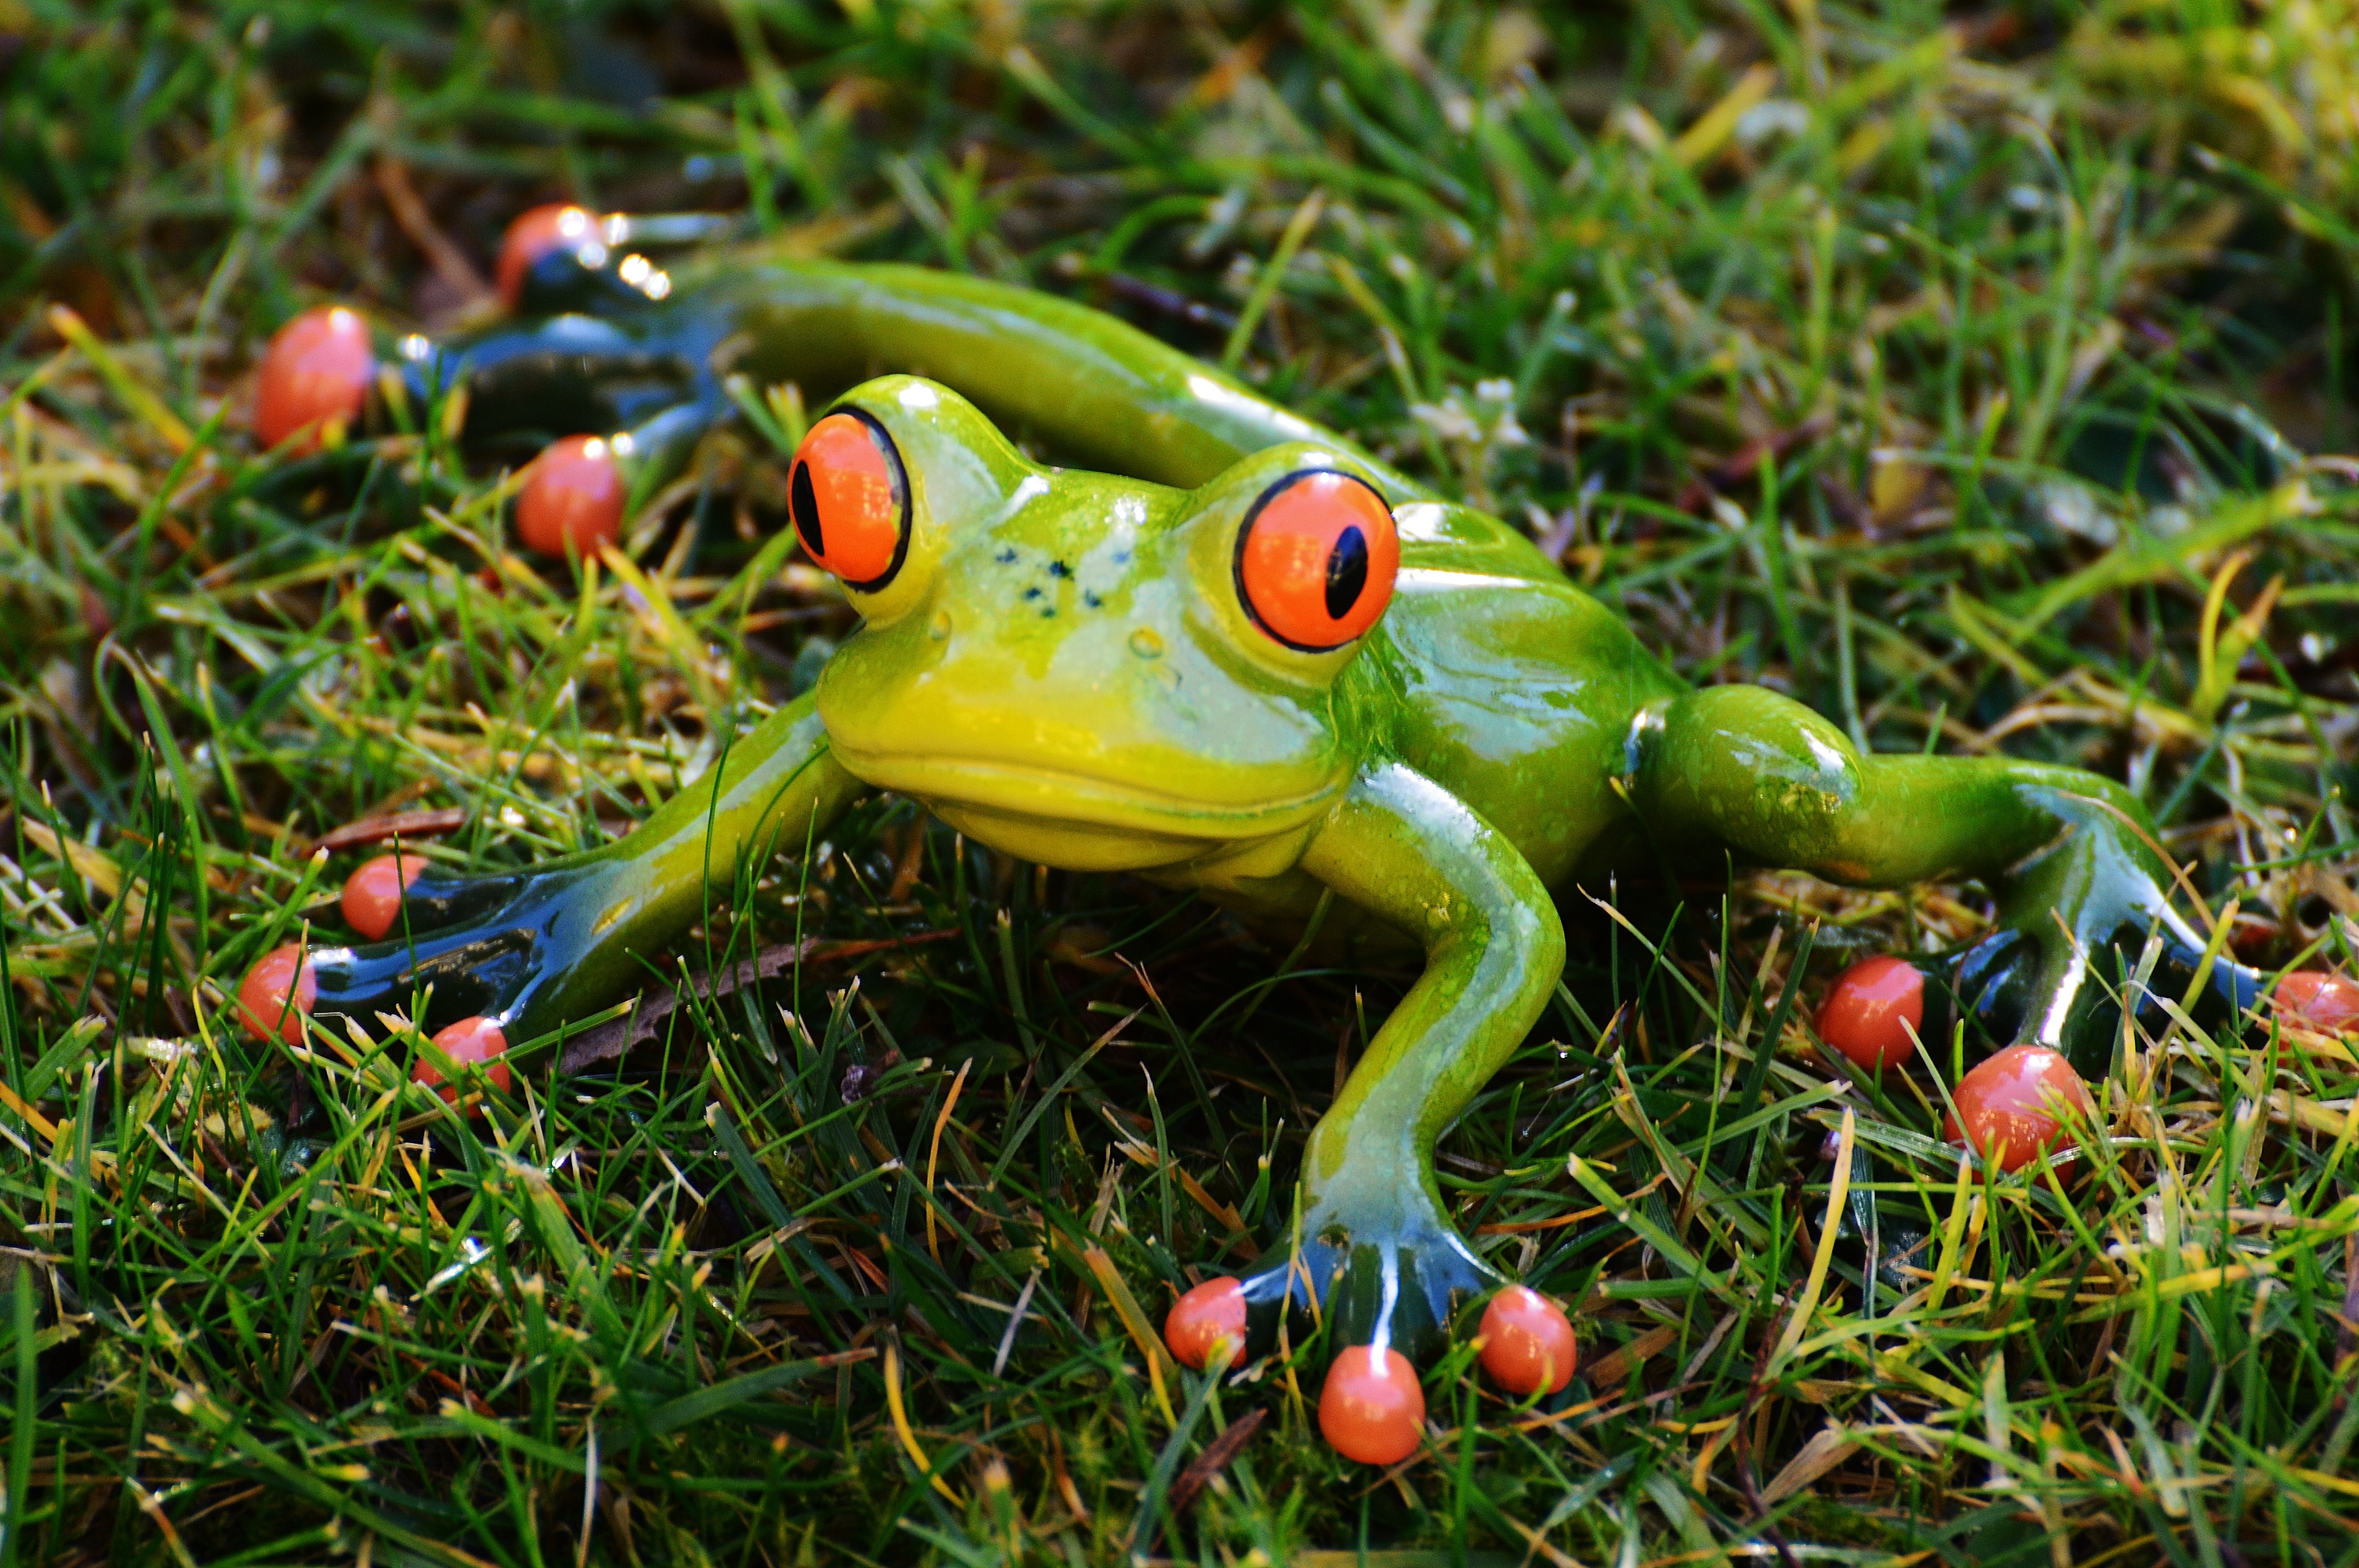
meadow, sweet, animal, cute, wildlife, green, frog, amphibian, fauna, tree frog, fun, figure, vertebrate, funny, salamandra, art stone, ranidae, salamandridae, european fire salamander